Michael Wong Wai-lun

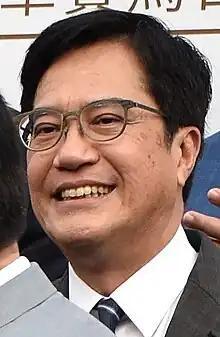
Wong at the trophy presentation ceremony of the Queen Elizabeth II Cup at the Sha Tin Racecourse on 30 April 2023

Michael Wong Wai-lun, JP (born 1962) is a Hong Kong government official who has been Deputy Financial Secretary since 2022.